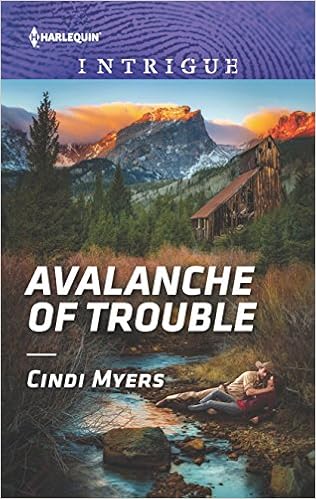
Avalanche of Trouble (Eagle Mountain Murder Mystery, 2)
Category: Books
Review "?I am loving this series, absolutely everything about it! From the atmosphere in the small town, the people who live in it, the law enforcement who protect and serve it, to the swoon-worthy, ah so deliciously luscious love stories, and the intense, up-close-and dangerous suspense that puts the main characters into the dire straits, I enjoyed every single moment of it." - Books & Spoons About the Author Cindi Myers became one of the most popular people in eighth grade when she and her best friend wrote a torrid historical romance and passed the manuscript around among friends. Fame was short-lived, alas; the English teacher confiscated the manuscript. Since then, Cindi has written more than 50 published novels. Her historical and contemporary romances and women’s fiction have garnered praise from reviewers and readers alike.
Features: A child witnesses a murder | And becomes a killer’s target… | Murder doesn’t belong in the peaceful town of Eagle Mountain, Colorado. Yet Deputy Gage Walker has a brutal double murder on his hands and a missing deaf child. Gage’s only hope to find the little girl is her aunt, Maya Renfro. But nothing has prepared Gage for the intense chemistry between them…or just what happens when love gets mixed with murder. | Eagle Mountain Murder Mystery